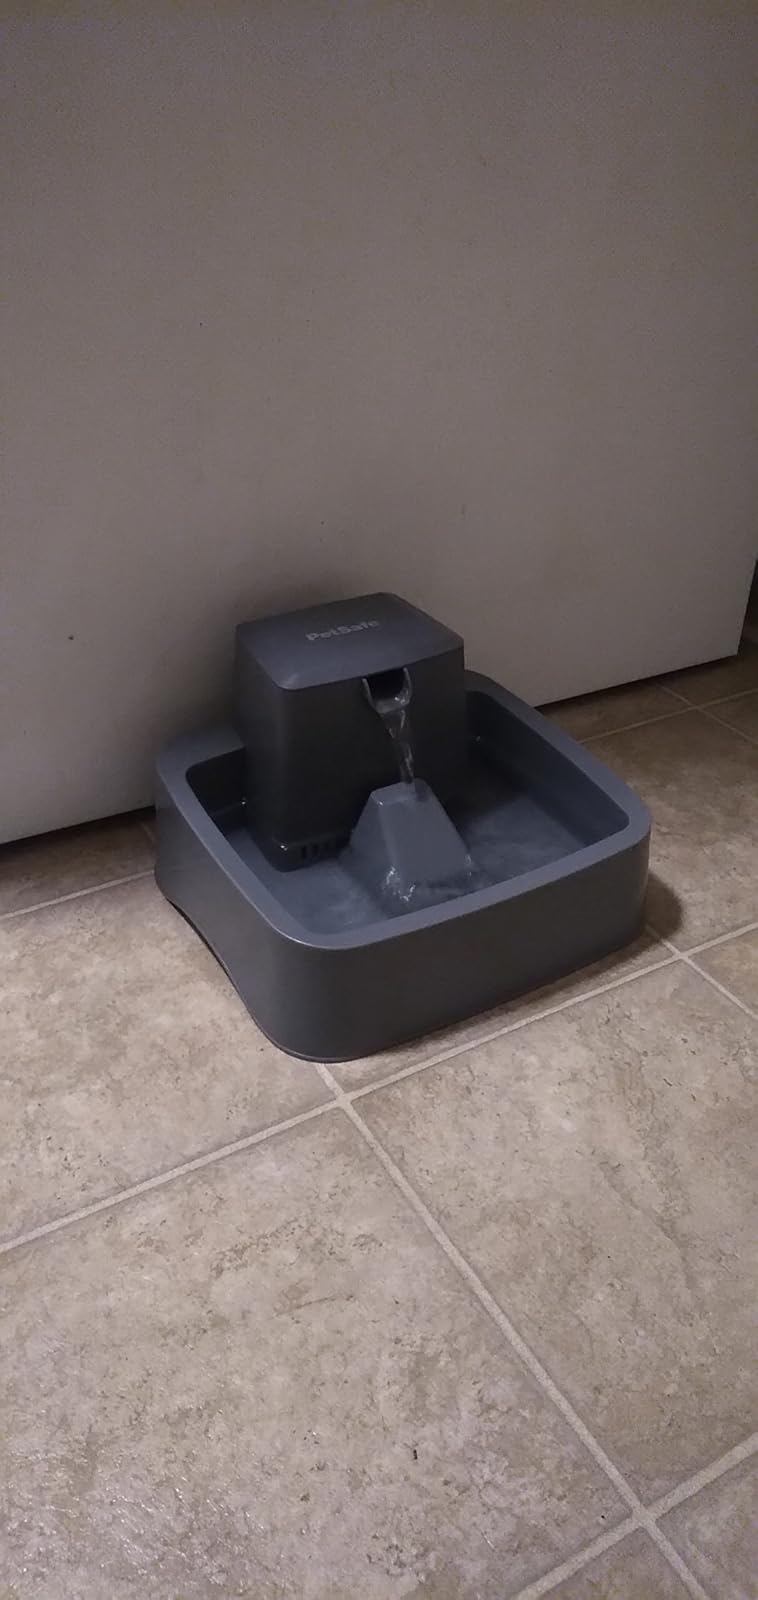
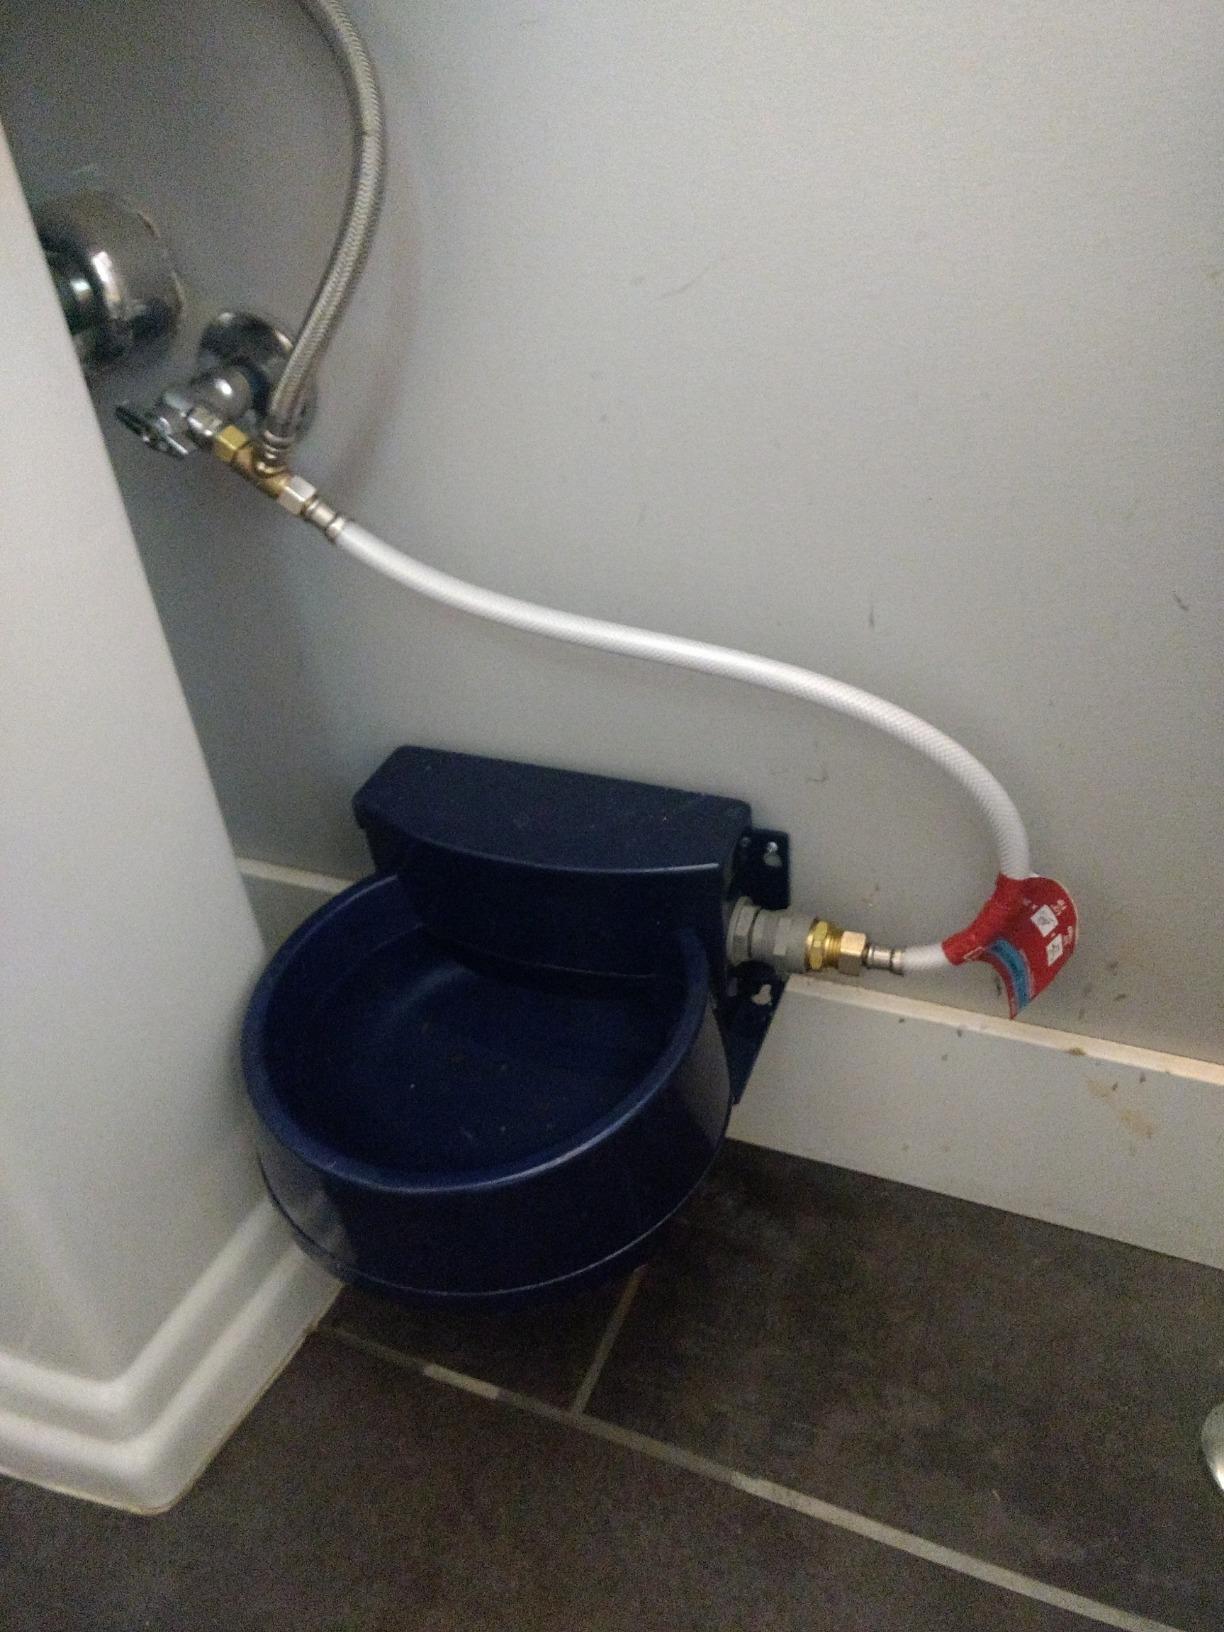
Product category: items_bowl
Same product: no